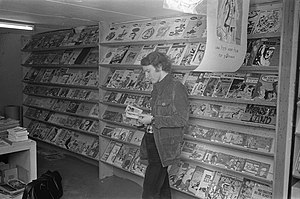
Lambiek
Lambiek i 1973
Lambiek er en tegneseriebutik og kunstgalleri i Amsterdam, Holland grundlagt i 1968 af Kees Kousemaker.